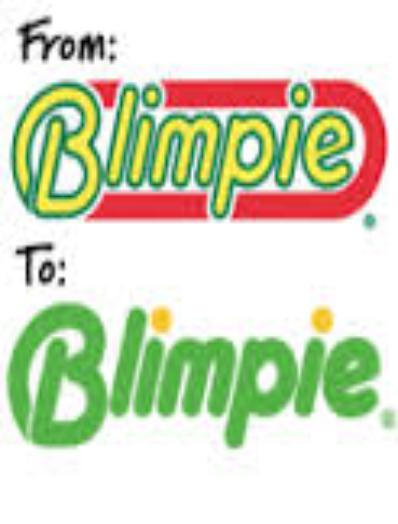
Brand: Blimpie
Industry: Food